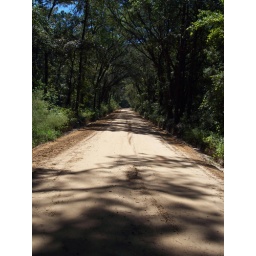
This is the dirt road that leads to my parents house in Madison, Florida